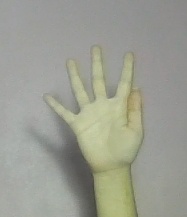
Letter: sheen